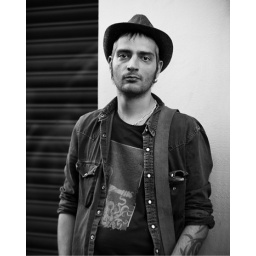
standing in a hat